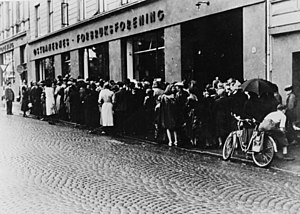
Norge under 2. verdenskrig / Besættelsestiden
Der var stor mangel på mad i byerne i Norge under krigen. Mange stod i kø fra klokken fem om morgenen for at købe mad. Billedet er taget i Oslo
Norge under 2. verdenskrig beskriver Norges situation under 2. verdenskrig fra krigens udbrud i september 1939 til fredsslutningen i Europa i maj 1945.